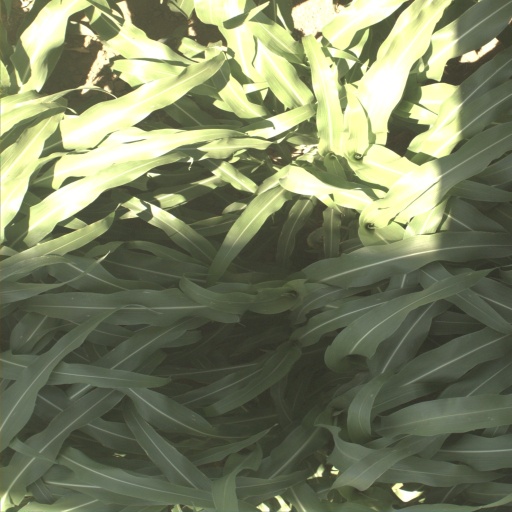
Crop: sorghum